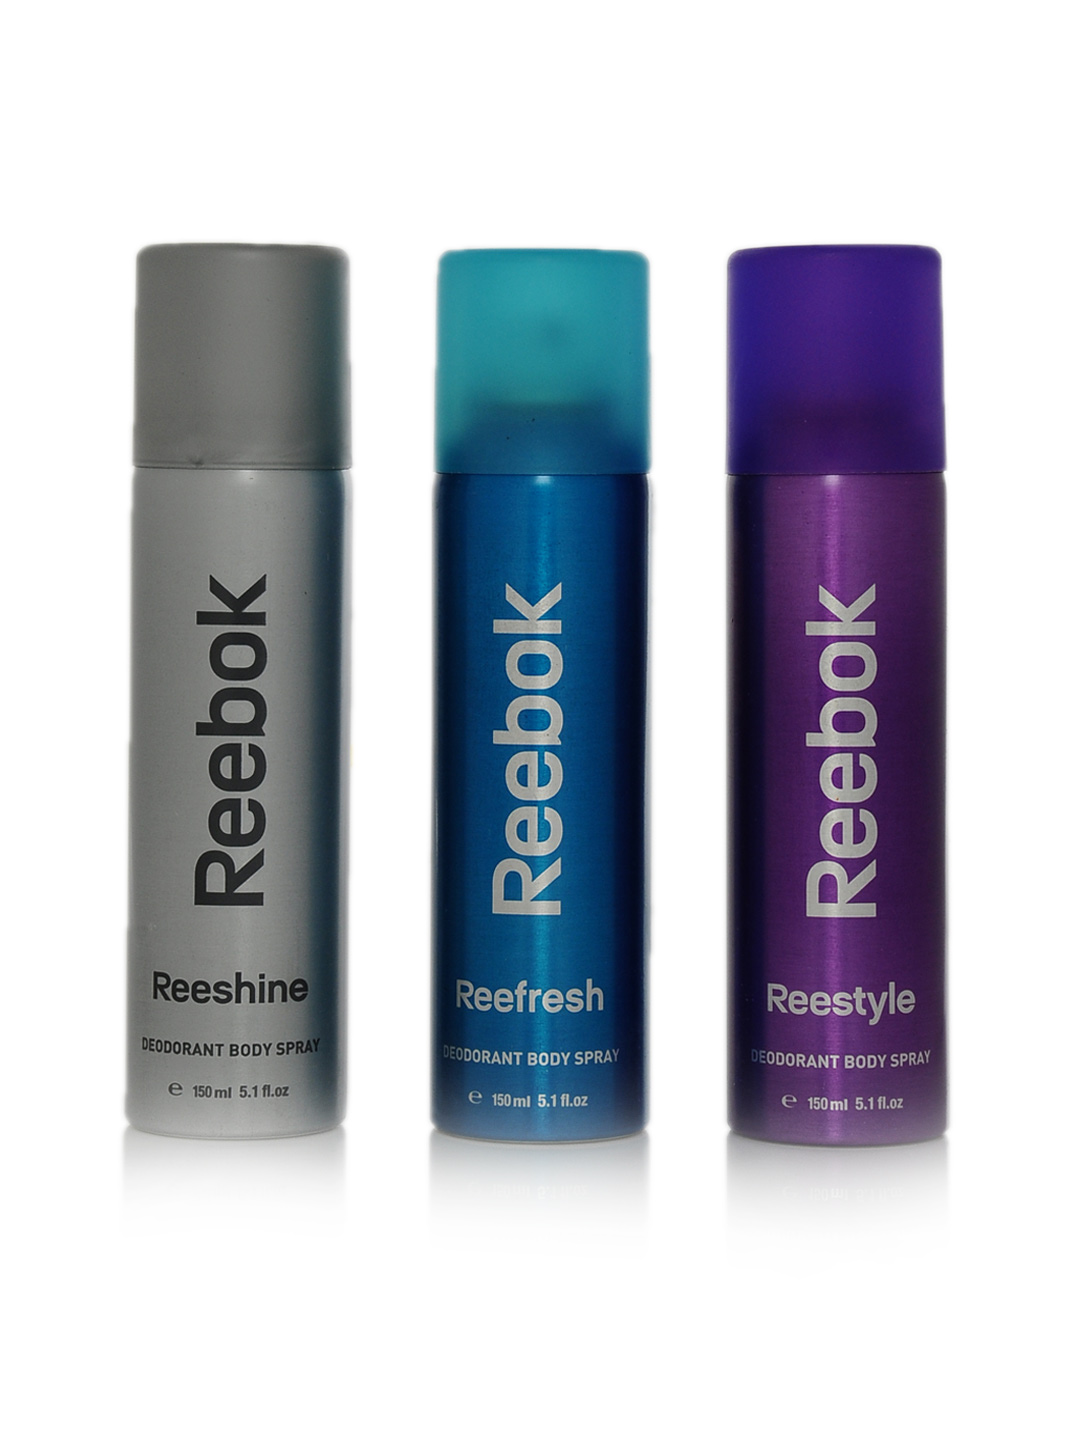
Reebok Women Pack of 3 Deo
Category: Personal Care / Fragrance / Deodorant
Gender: Women
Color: Purple
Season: Spring 2017
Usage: Casual